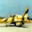
Label: airplane